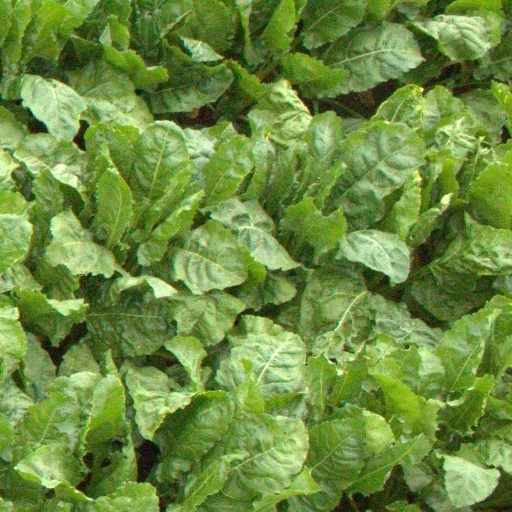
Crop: sugar beet